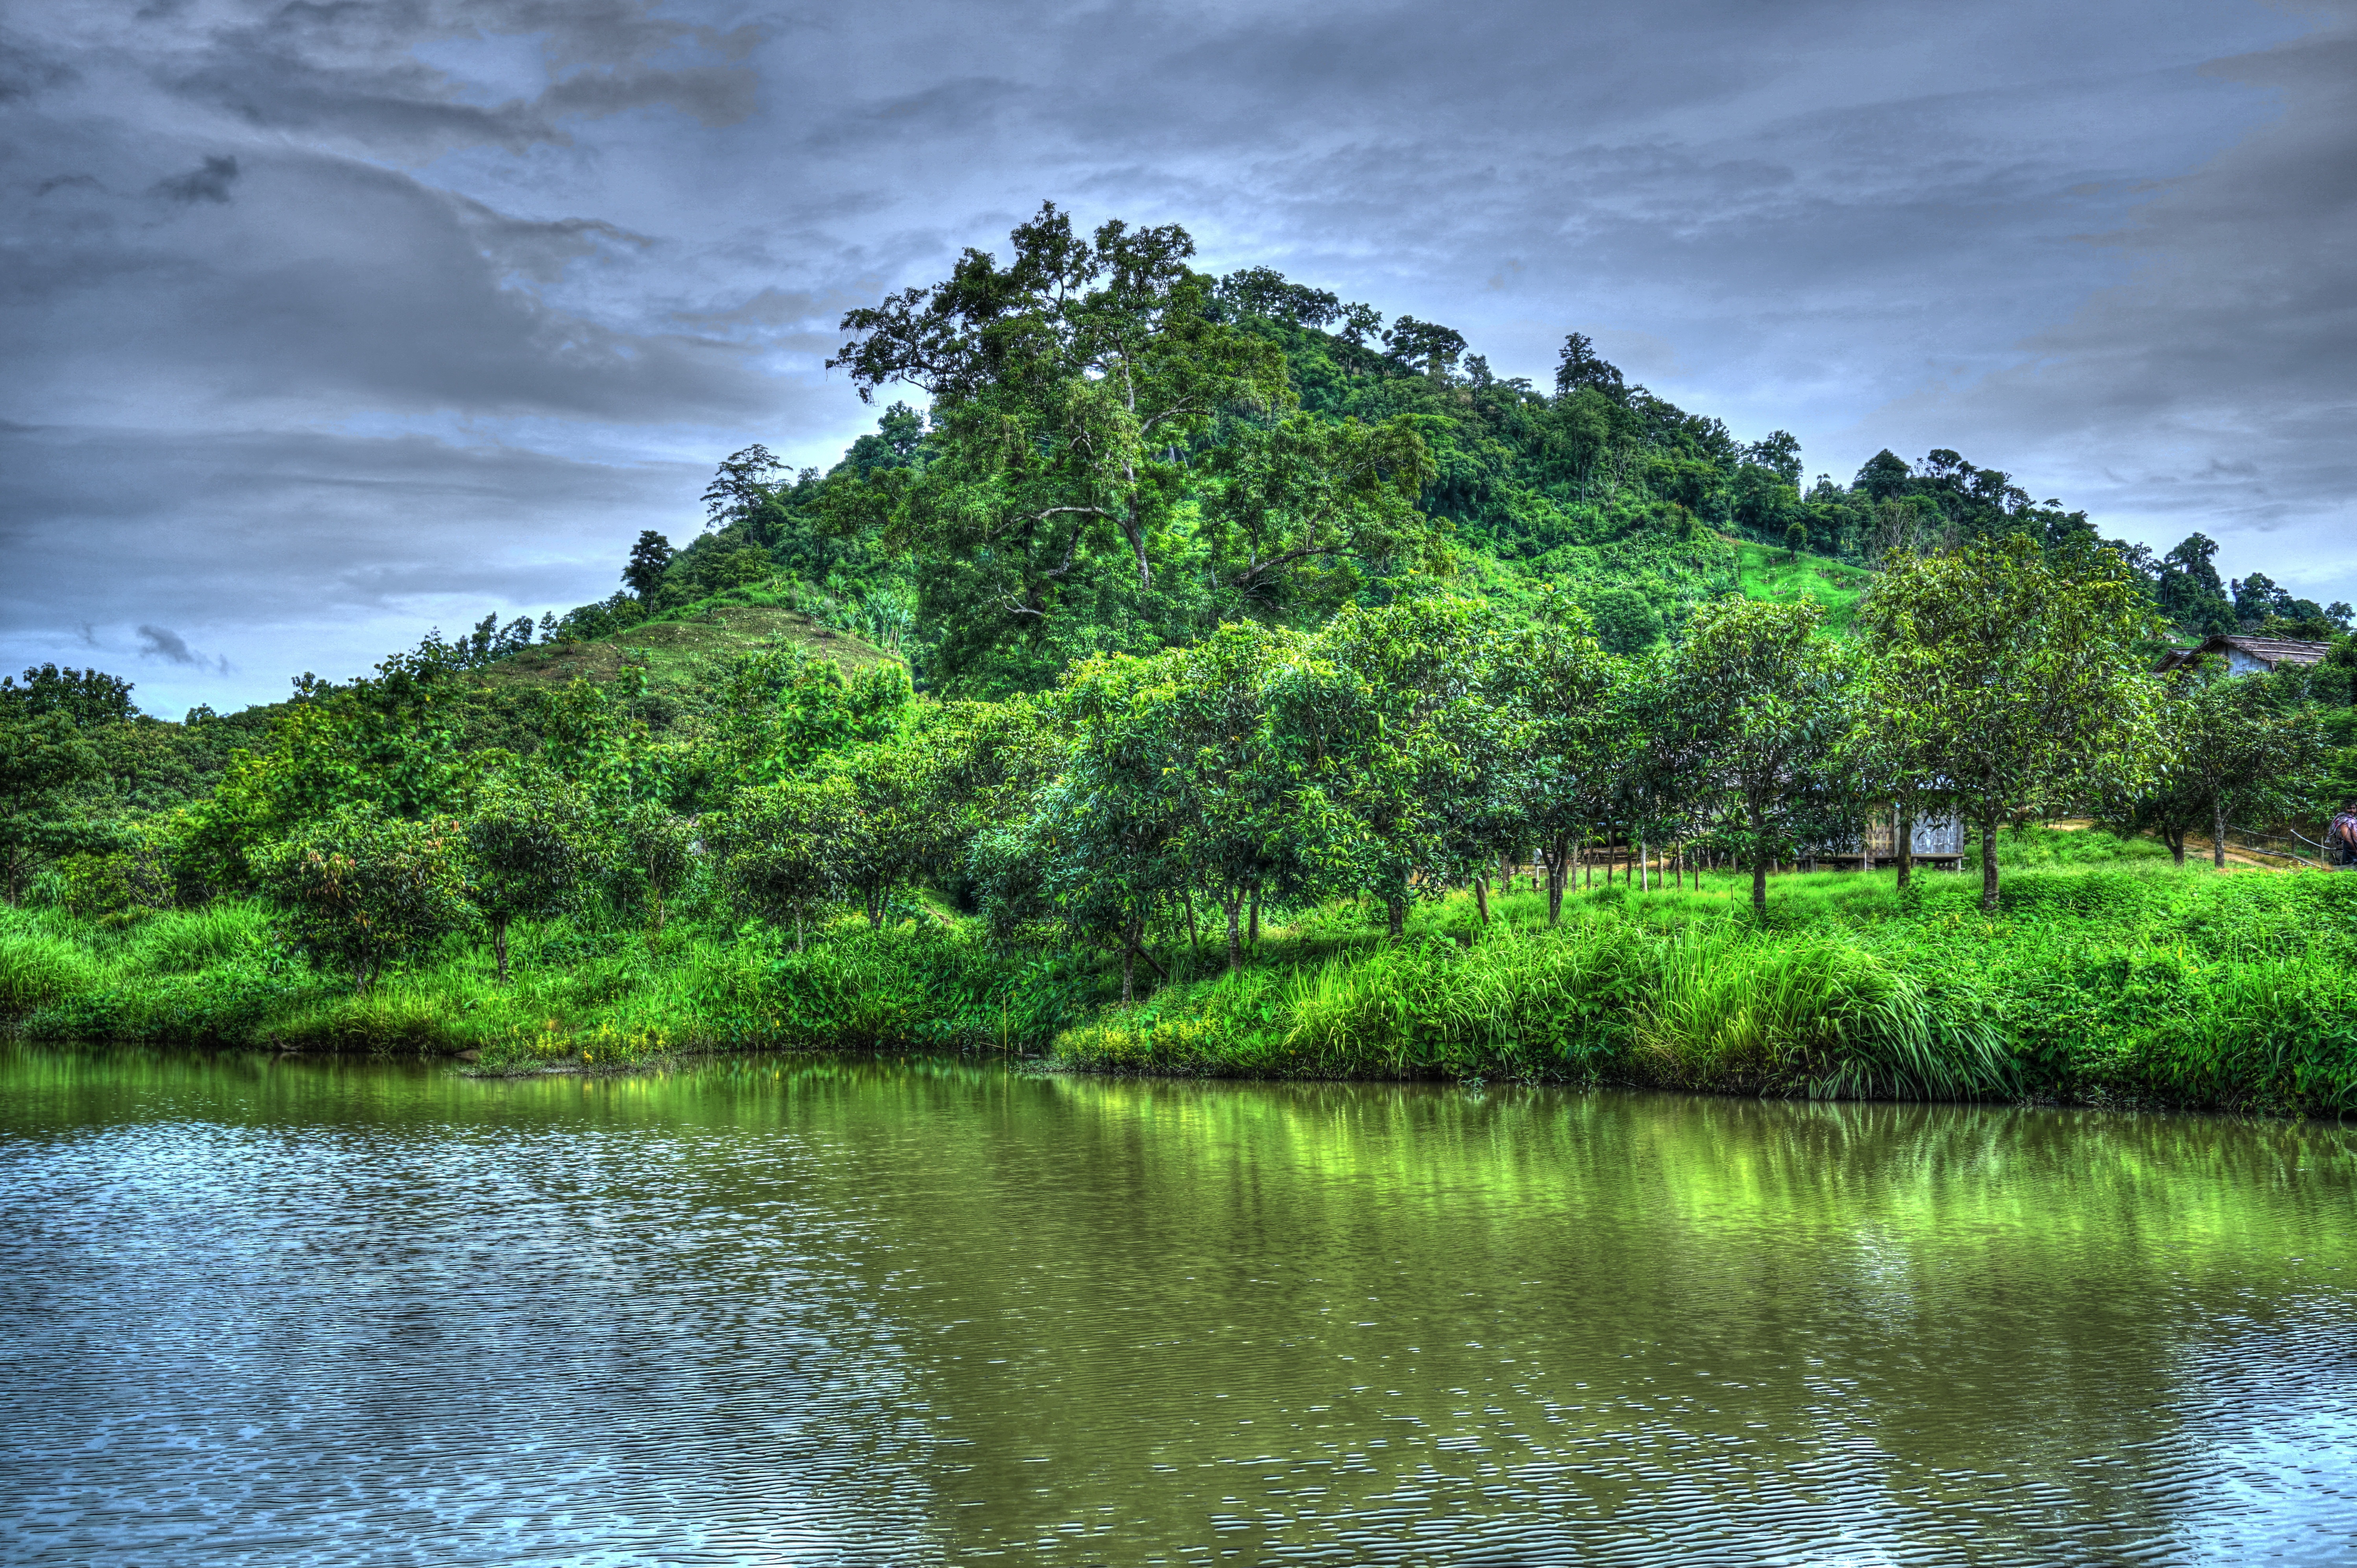
landscape, tree, water, nature, forest, outdoor, rock, wilderness, person, mountain, cloud, people, sky, sunset, hiking, trail, sport, morning, lake, adventure, peak, river, summer, travel, hiker, environment, young, reflection, jungle, scenic, natural, blue, reservoir, freedom, lifestyle, mountain top, body of water, motivation, habitat, top, loch, active, nature landscape, natural environment, geographical feature, woody plant